Ismail II of Granada

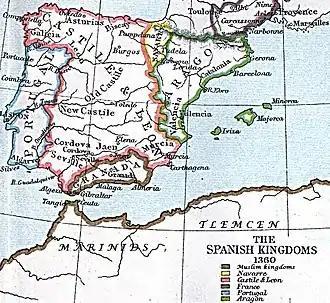
Granada and the surrounding kingdoms in the 14th century

The Emirate of Granada was the last Muslim state on the Iberian Peninsula, founded by Muhammad I in the 1230s. Through a combination of diplomatic and military manoeuvres, the emirate succeeded in maintaining its independence, despite being located between two larger neighbours: the Christian Crown of Castile to the north and the Muslim Marinid Sultanate in Morocco. Granada intermittently entered into alliance or went to war with both of these powers, or encouraged them to fight one another, in order to avoid being dominated by either. From time to time, the sultans of Granada swore fealty and paid tribute to the kings of Castile, an important source of income for Castile. From Castile's point of view, Granada was a royal vassal, while Muslim sources never described the relationship as such.